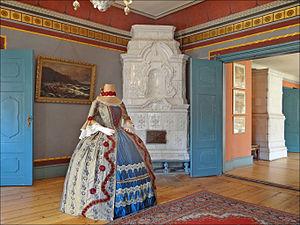
Pièce du premier étage